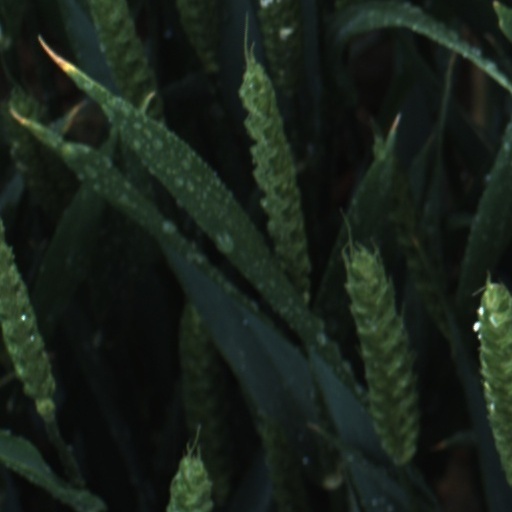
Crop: wheat